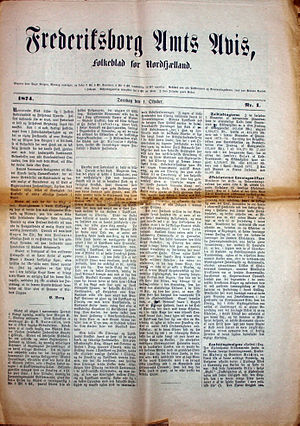
Frederiksborg Amts Avis
Forsiden af det første nummer af Frederiksborg Amts Avis fra 1874.
Frederiksborg Amts Avis er en dansk avis, der blev grundlagt i 1874 i Hillerød.